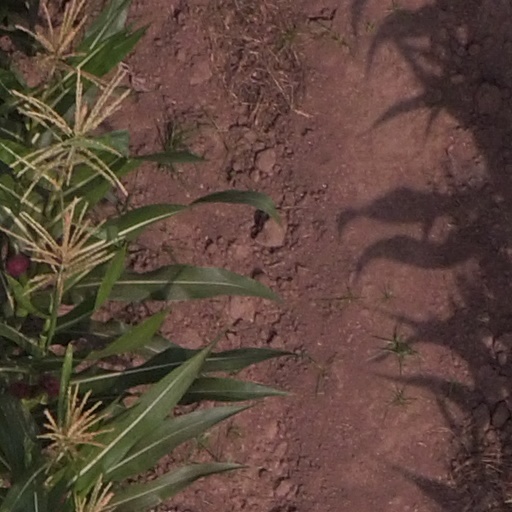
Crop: maize; corn